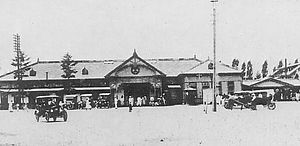
Pyongyang / Gallery
Pyongyang er hovedstad i Nordkorea, grundlag 1122 B.C.. Byen ligger ved Taedongfloden. Det officielle indbyggertal kendes ikke, men det blev opgivet til 2.741.260 i 1993, mens det i 2002 og 2003 blev opgivet til hhv. 2,5 og 3,8 million af Chosen Soren, en pro-nordkoreansk organisation. Seneste folketælling fra 2008 angiver et indbyggertal på 3.255.388, fordelt på 813.957 husstande.